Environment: real
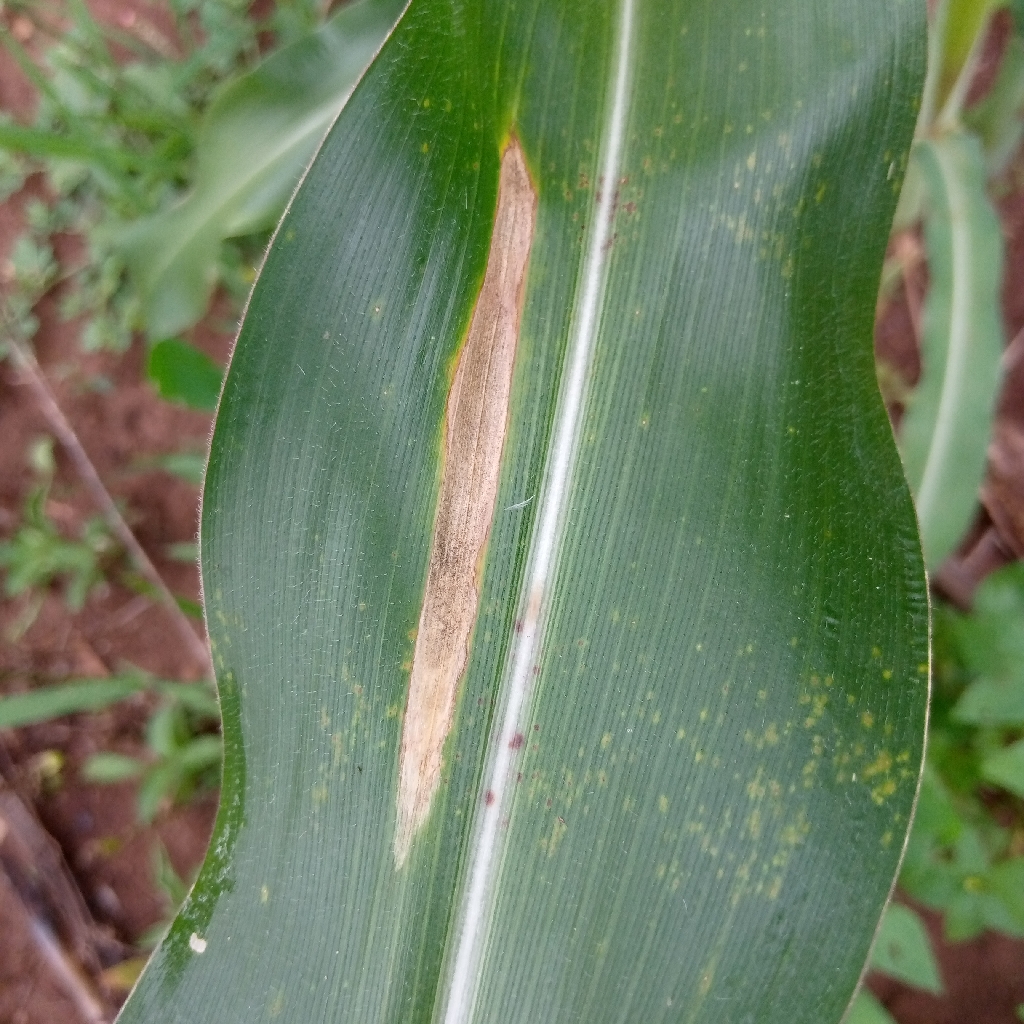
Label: northern_corn_leaf_blight